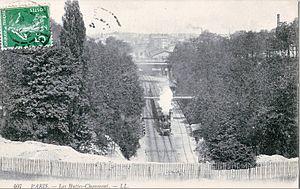
La ligne de Petite Ceinture de Paris, communément désignée sous le nom de « Petite Ceinture » voire « PC », est une ligne de chemin de fer à double voie de 32 kilomètres de longueur, faisant le tour de Paris à l'intérieur des boulevards des Maréchaux, inutilisée sur la plus grande partie de son parcours, sauf entre Avenue Henri-Martin et Porte de Clichy. Ouverte par tronçons de 1852 à 1869, elle a d'abord pour but de permettre à des trains de marchandises de contourner Paris. En 1862, elle s'ouvre aux voyageurs — et intègre dans sa partie ouest la ligne de Pont-Cardinet à Auteuil – Boulogne, dite « ligne d'Auteuil » — offrant alors un service circulaire à travers les quartiers périphériques de la capitale et permettant d'éviter les gares terminales établies par les grandes compagnies.
Les services de transport en commun en Île-de-France sont constitués essentiellement par les réseaux de métro, RER, train, tramway/tram-train et d'autobus. Ils desservent l'ensemble de la région Île-de-France et sont gérés par Île-de-France Mobilités, l'autorité organisatrice des transports en commun de la région. En 2010, ils permettaient de réaliser près de 8,3 millions de déplacements par jour.